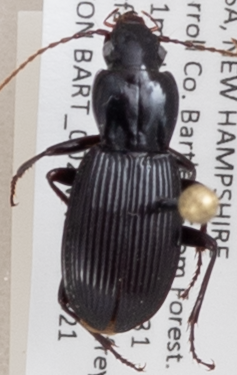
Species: Pterostichus adoxus
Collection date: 2019-08-21
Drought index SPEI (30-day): -0.554
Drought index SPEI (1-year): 0.9
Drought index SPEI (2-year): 0.71